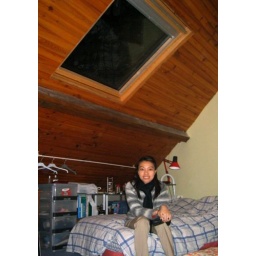
...on the bed of a cute guy. in the loft... ^__&amp;lt;